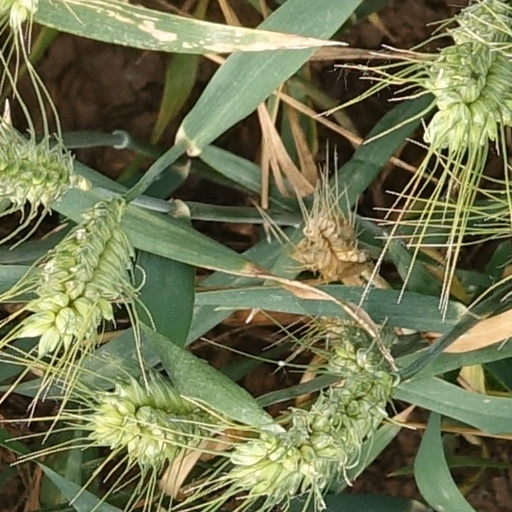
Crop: wheat